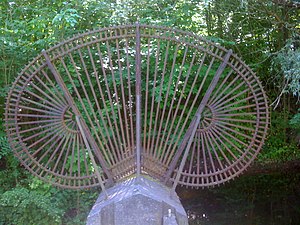
Vestvolden
Gitter på batardeau ved punkt III. Dette flot udførte gitter er blevet logoet for Vestvolden.
Billede af jerngitter på batardeau på Vestvolden (del af Københavns befæstning).
Vestvolden var en del af Københavns Landbefæstning. Den blev opført 1888-92 som et ca. 13 km langt voldanlæg vest for København, strækkende sig fra Køge Bugt i syd til Utterslev Mose i nord. Det ligger i flere kommuner: Københavns Kommune, Brøndby Kommune, Rødovre Kommune og Hvidovre Kommune.